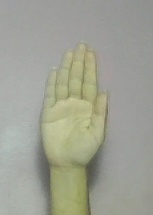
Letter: seen